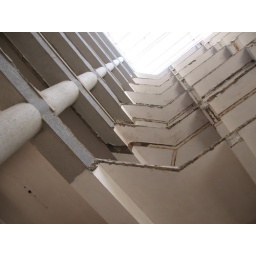
near to maddivala market and police station, this building in 11/22/06, a good day.